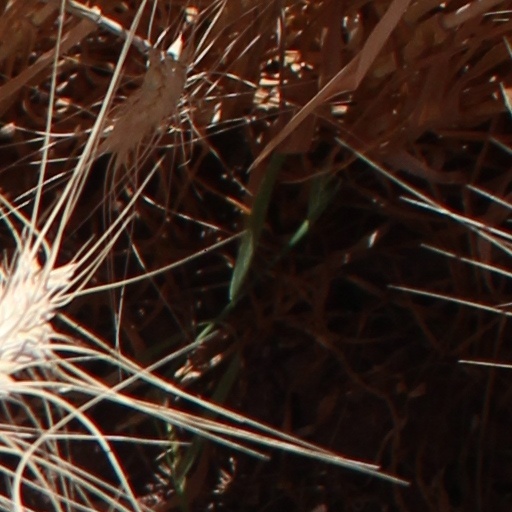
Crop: wheat